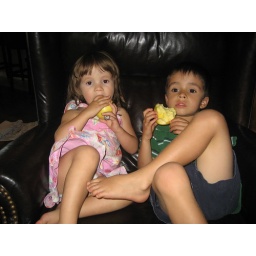
Eating apples in the chair